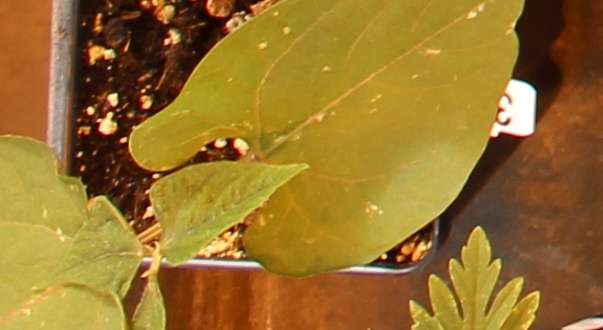
Label: Blackbean